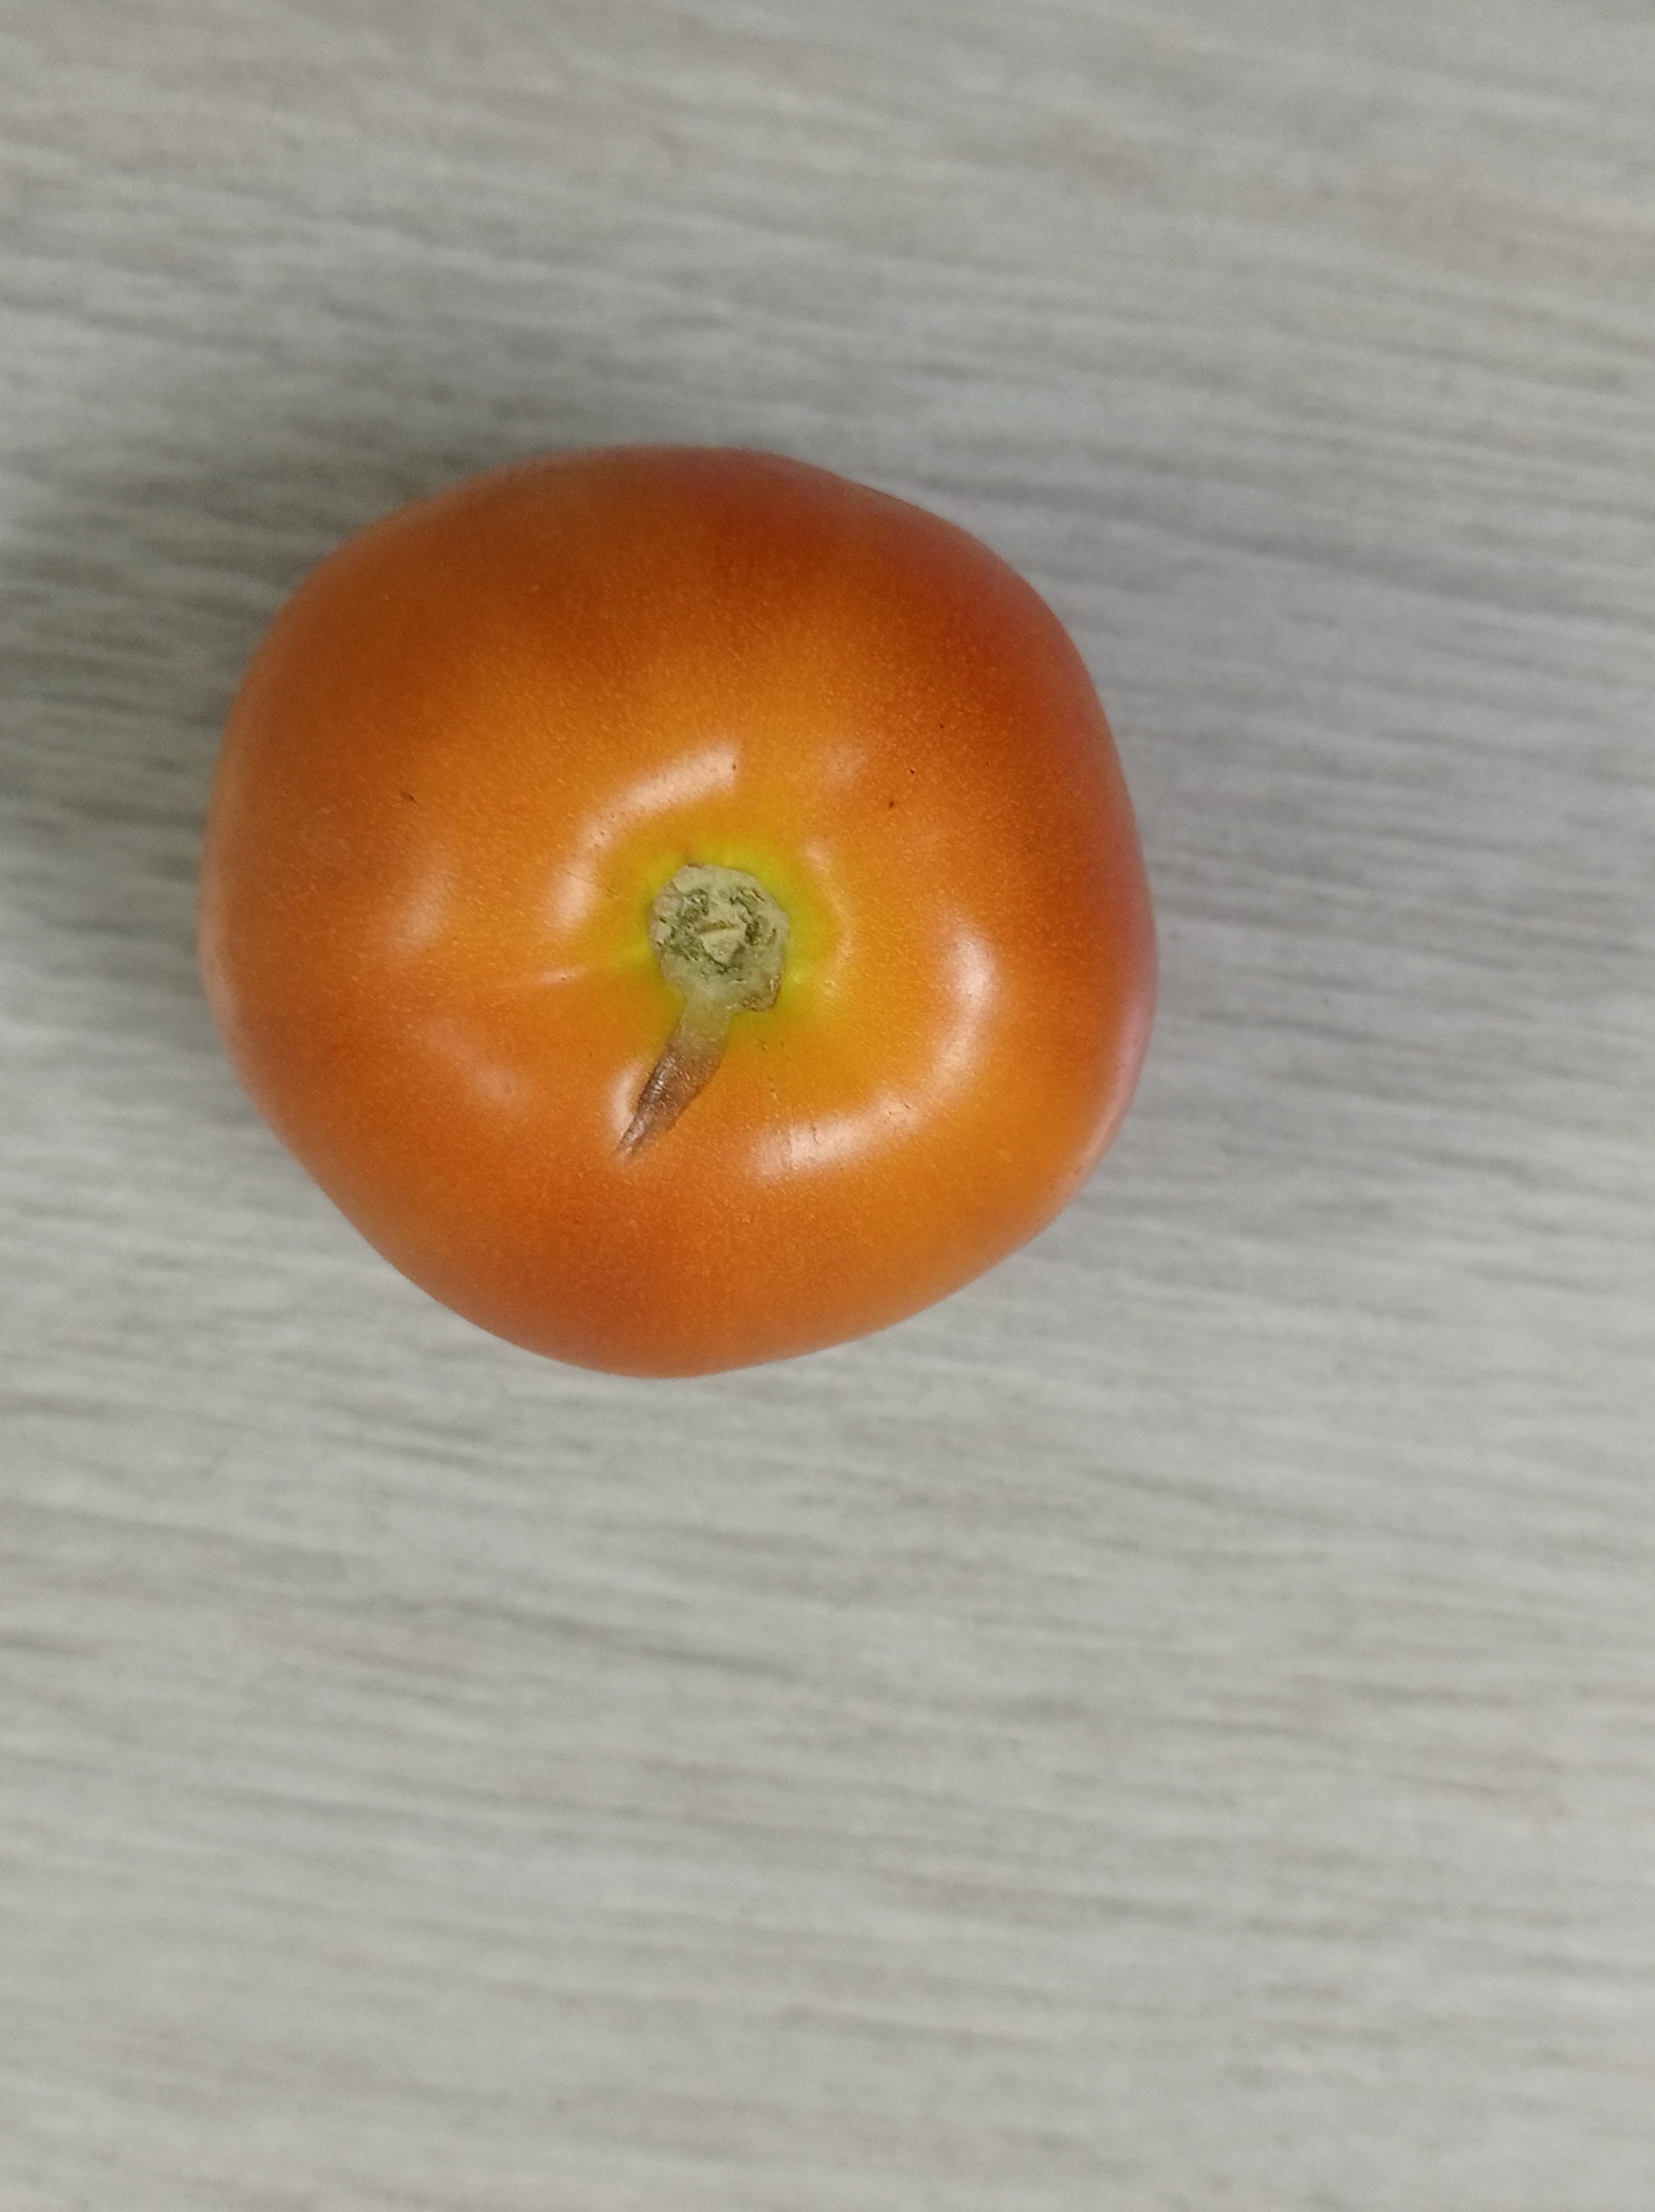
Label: Fresh